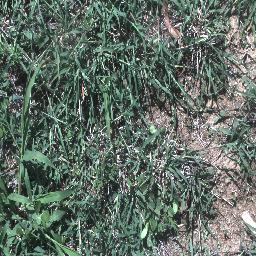
Label: negative